Hideo Hashimoto

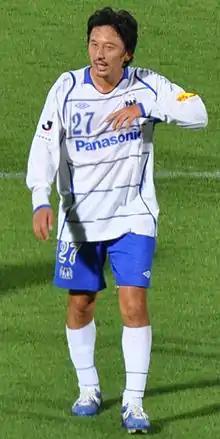
Hashimoto with Gamba Osaka in 2010

is a Japanese former professional footballer who played as a midfielder.